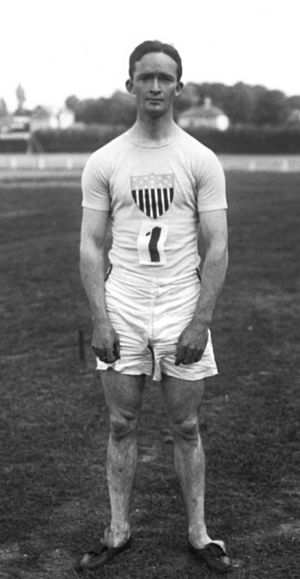
James Rector
"John Alcorn ""James"" Rector var en amerikansk atlet som deltog i OL 1908 i London.